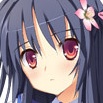
Portrait style: Anime Portrait